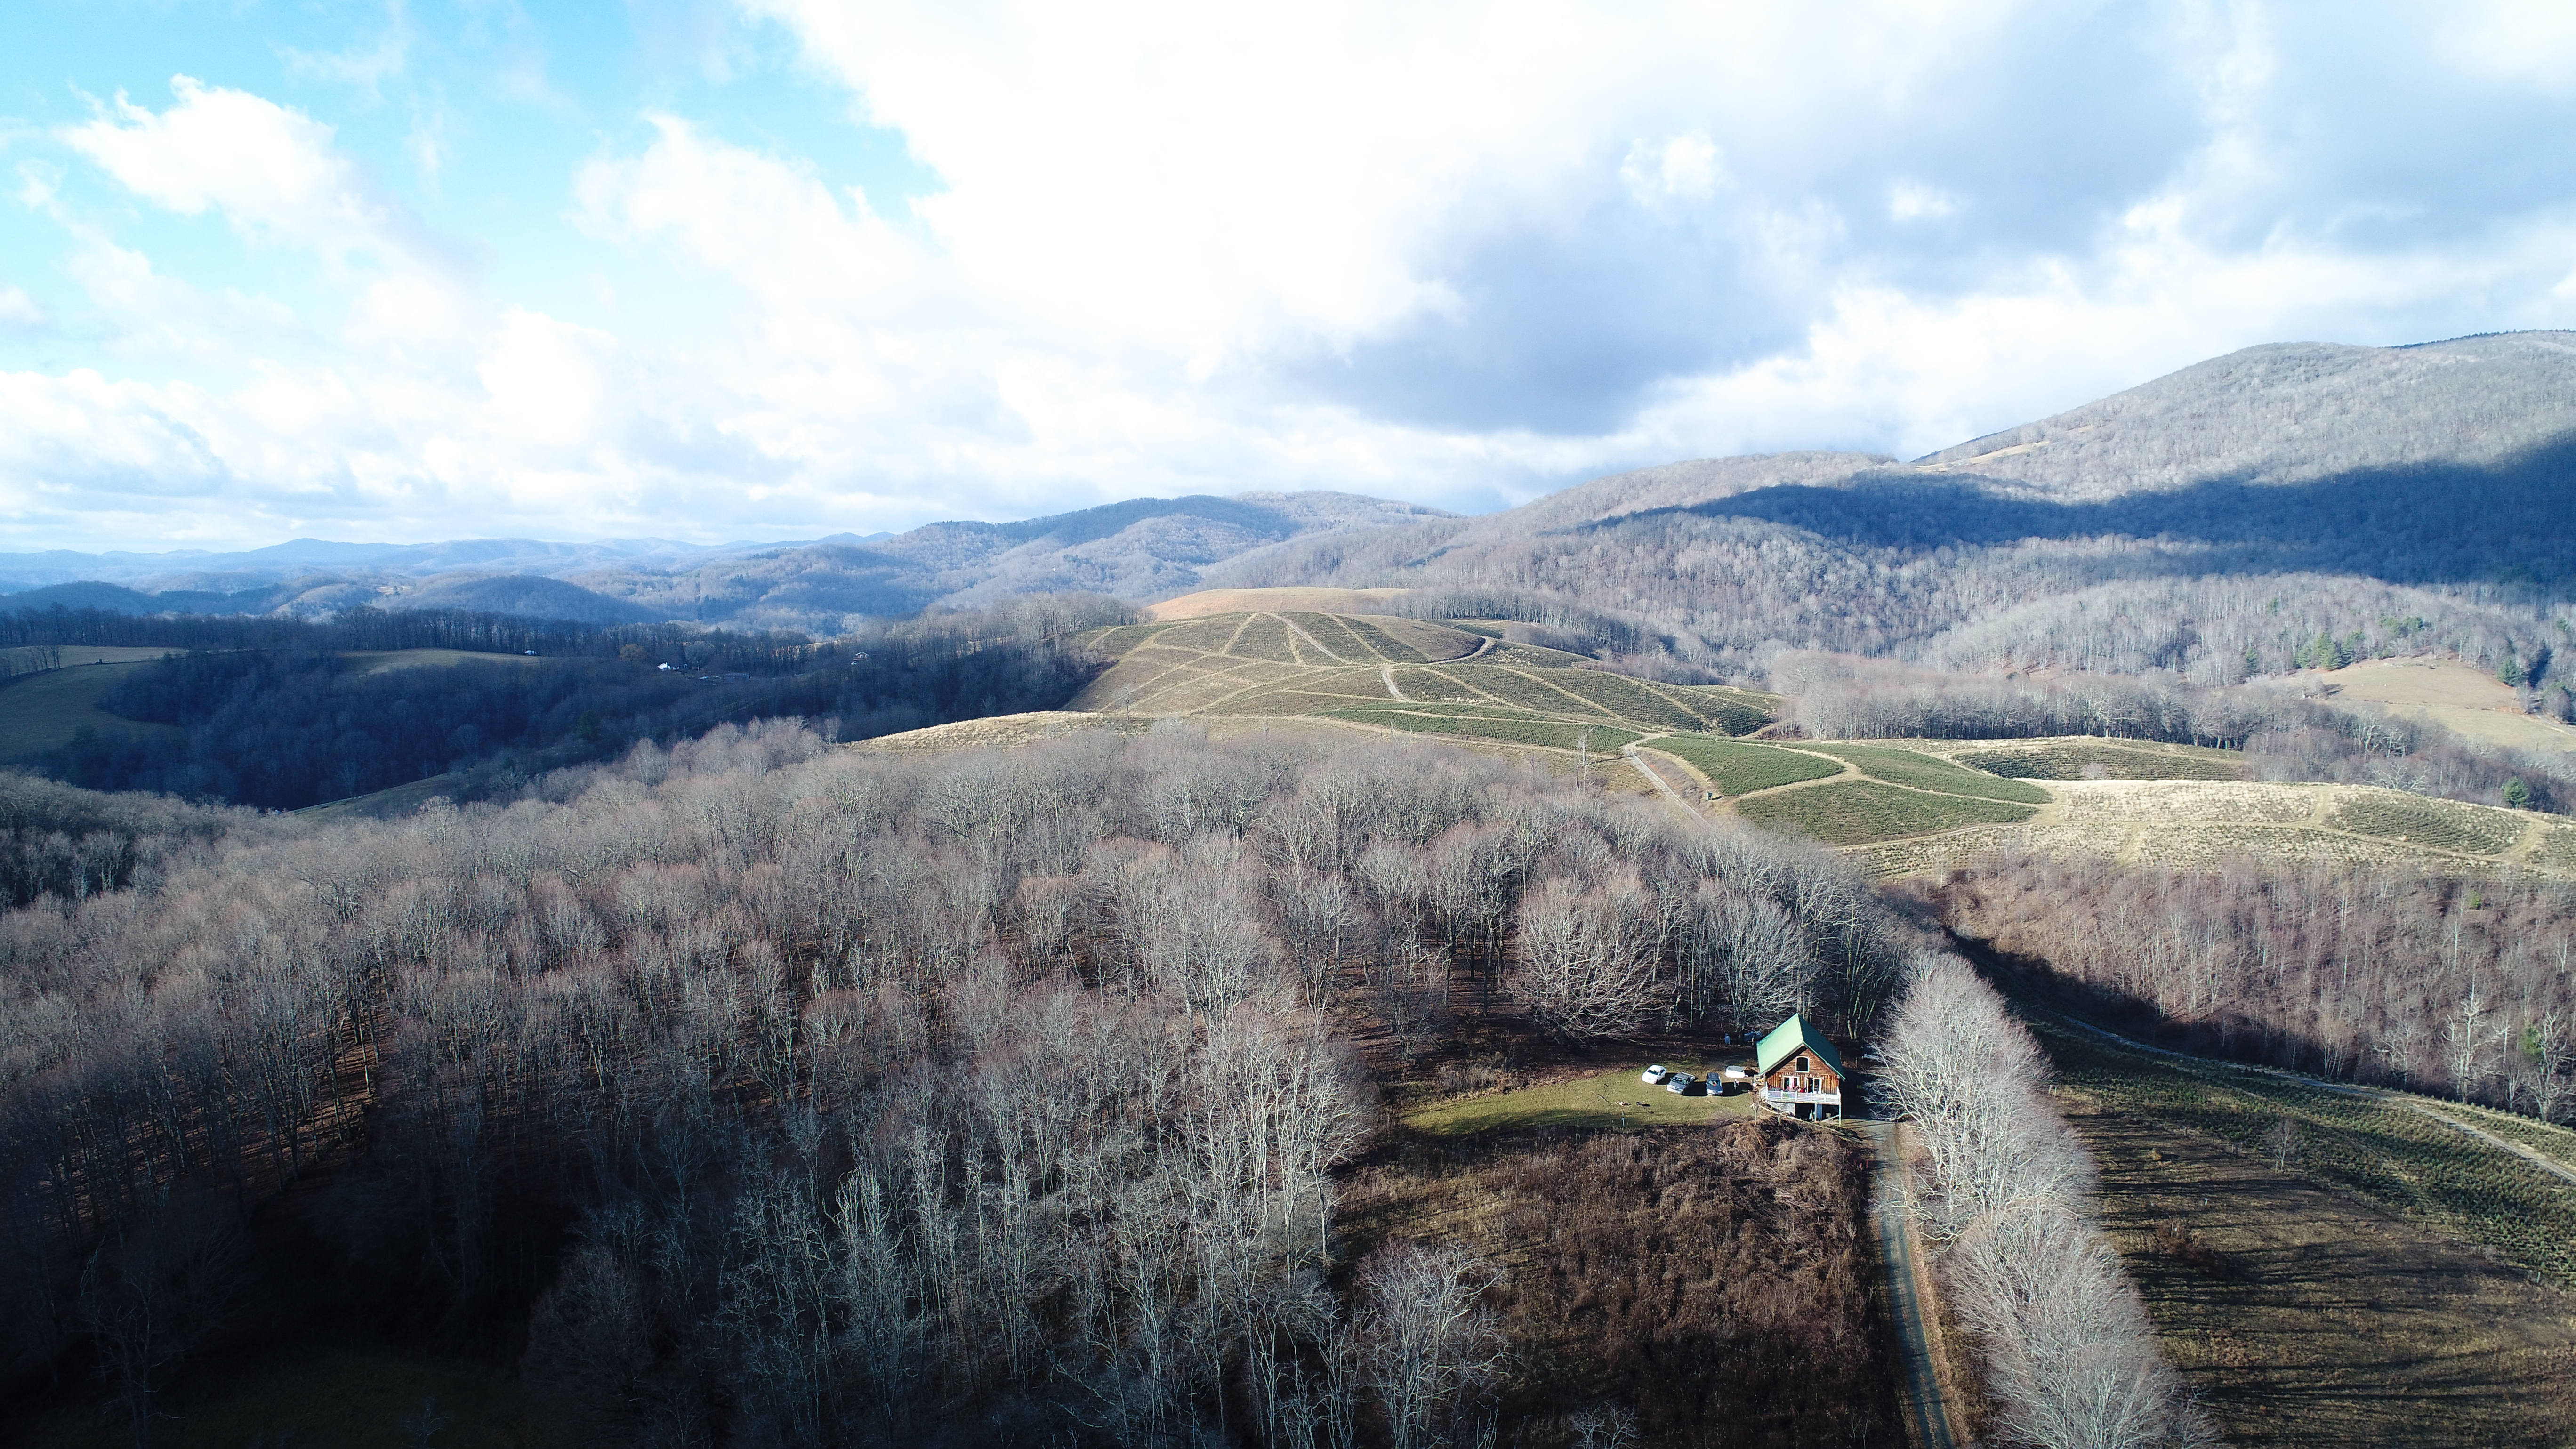
landscape, tree, nature, wilderness, mountain, snow, cloud, morning, hill, lake, valley, mountain range, reflection, reservoir, national park, ridge, alps, plateau, fell, loch, landform, aerial photography, mountain pass, geographical feature, atmospheric phenomenon, mountainous landforms